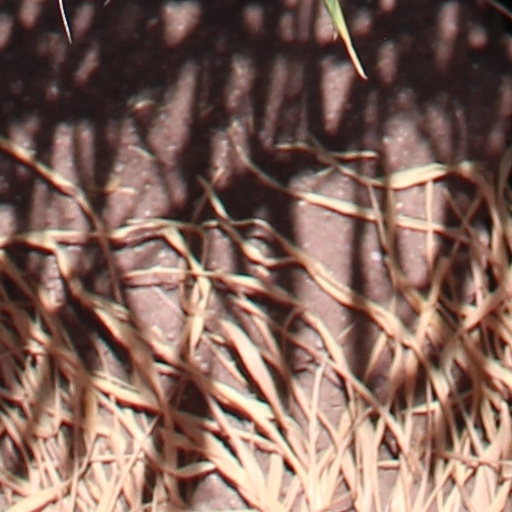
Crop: wheat